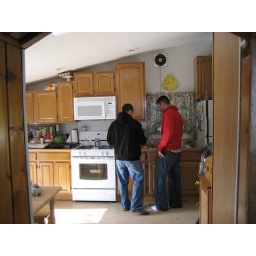
the boys in the kitchen